History of Guam

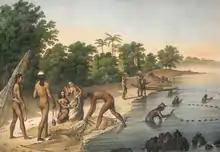
1845 depiction of a group of Chamorus fishing for a village

The first known contact between Guam and Europeans occurred with the arrival of a Spanish expedition led by Ferdinand Magellan. His three-ship fleet arrived on March 6, 1521, after a long voyage across the Atlantic and Pacific Oceans, from Spain. History credits the village of Umatac as his landing place, but drawings from the navigator's diary suggest that Magellan may have landed in Tumon in northern Guam. The expedition had started out in Spain with five ships. By the time they reached the Marianas, they were down to three ships and barely half the crew, due to storms, disease, and mutiny in one ship.